Veneto

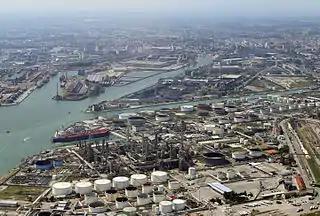
View of Marghera

Veneto is a semi-presidential representative democracy. The President of Veneto, colloquially nicknamed Governor or even "Doge" in remembrance of Venice's traditional head of state, is also the head of the Regional Government. Legislative power is exerted by the Regional Council, the local parliament. The Statute (i.e. the law establishing and regulating the regional institution, which was first promulgated on 22 May 1971), uses the term "people" for Venetians, but, like in the case of Sardinians, this is not a legal recognition of any differences from other Italian citizens. Moreover, the region is not granted a form of autonomy comparable to that of neighbouring Friuli-Venezia Giulia and Trentino-Alto Adige/Südtirol. This is the reason why many municipalities have held referendums in order to be united to these regions.